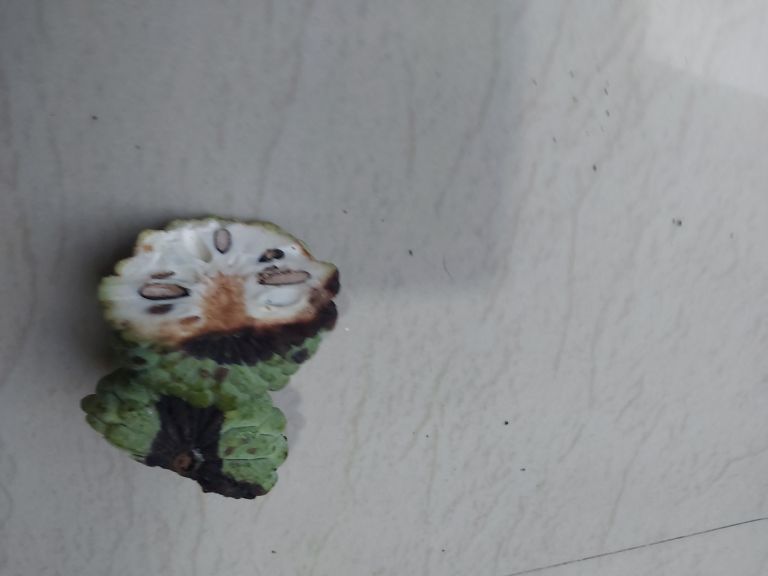
Disease label: Diplodia Rot